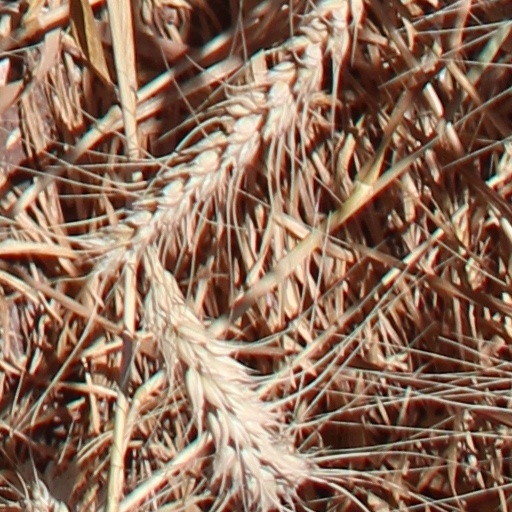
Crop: wheat